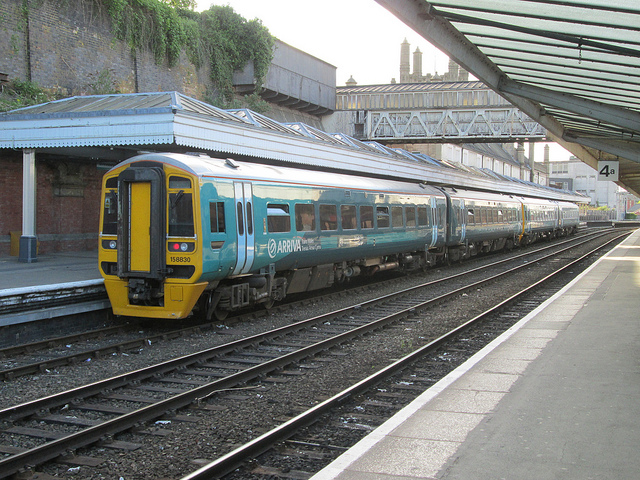
A train parked on a track at a station.

A train stopped on the track at a station

A train is slowly arriving the station, possibly waiting for passengers.

A TERMINAL WITH A  YELLOW AND GREEN TRAIN RIDING ON A THE TRACKS

A yellow and blue train traveling down tracks.